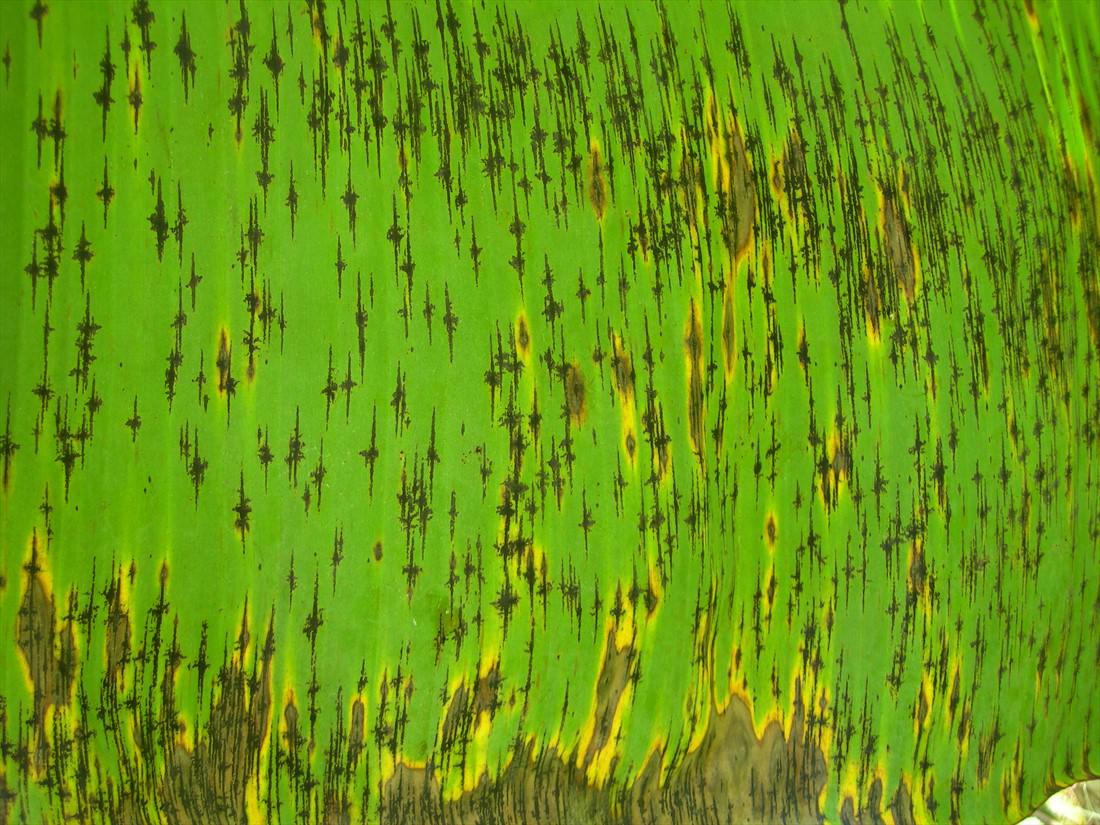
Plant: Banana
Disease: banana cordana leaf spot